Answer in natural language. Consider the 3D positions of the objects in the scene and not just the 2D positions in the image. Is the centerpoint of  silver three-legged stool (marked B) at a higher height than lshaped black countertop (marked C)? Choose between the following options: yes or no
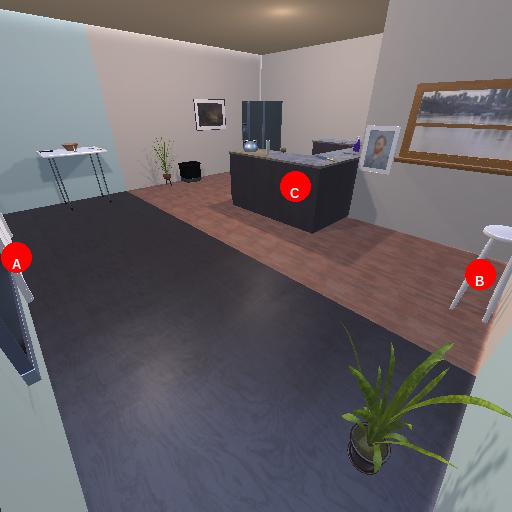
<answer>yes</answer>